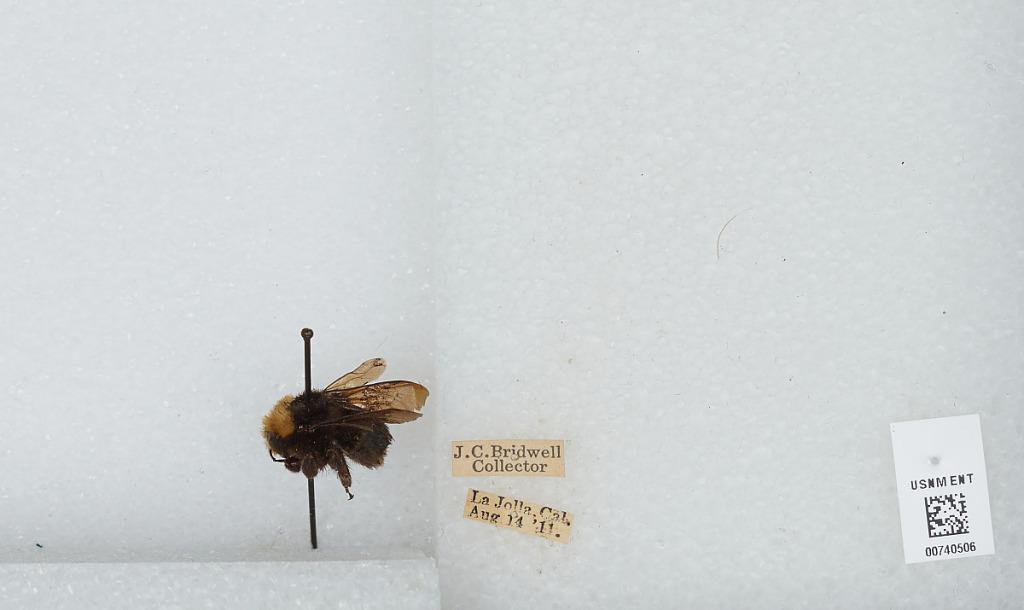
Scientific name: Bombus (Pyrobombus) vosnesenskii Radoszkowski
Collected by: J. Bridwell
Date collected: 1911-8-14
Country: United States
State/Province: California
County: San Diego
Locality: La Jolla
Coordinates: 32.84, -117.277